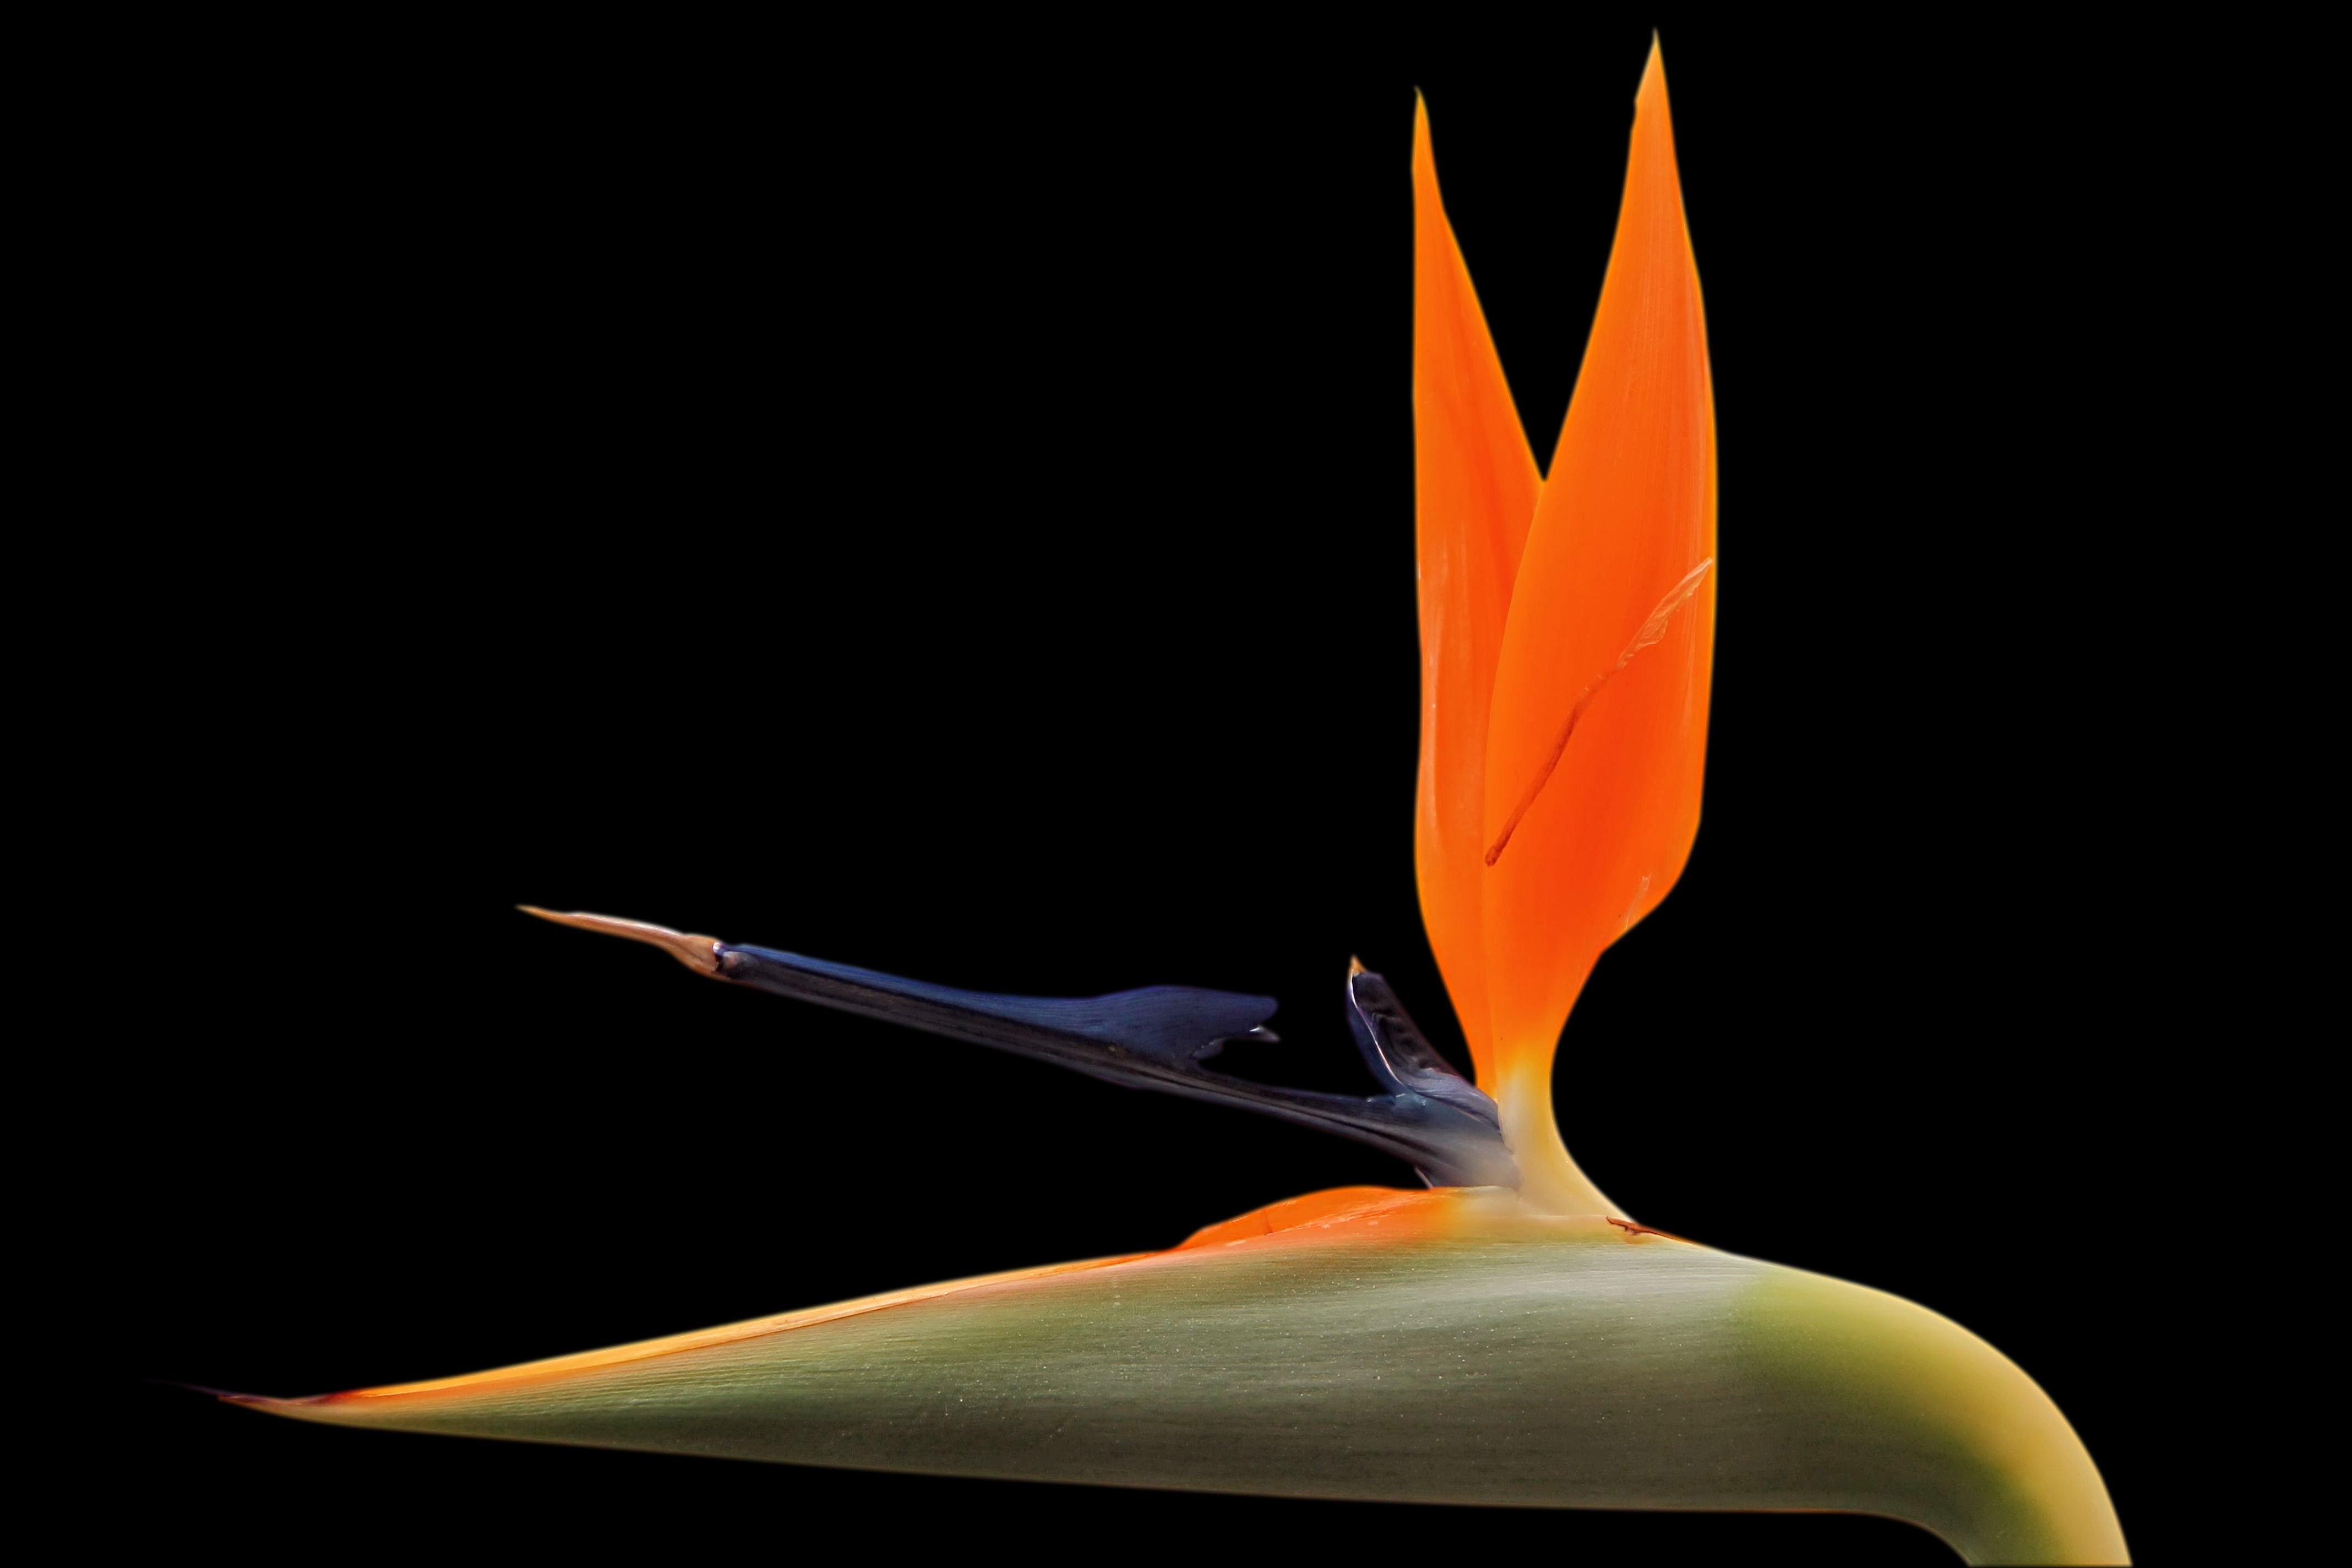
blossom, bird, wing, bloom, orange, flame, art, illustration, exotic, screenshot, bird of paradise flower, strelizie, computer wallpaper